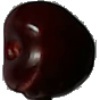
Label: cherry